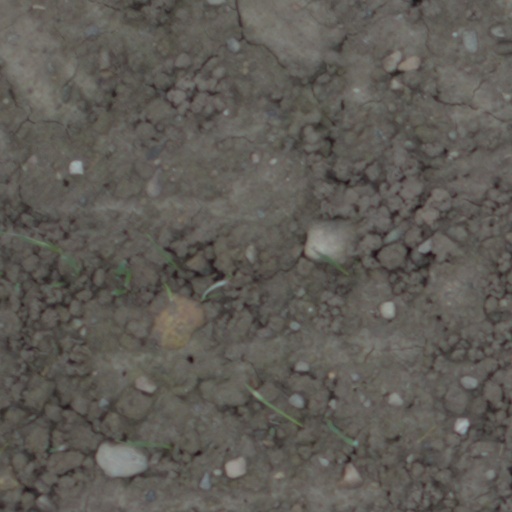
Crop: wheat